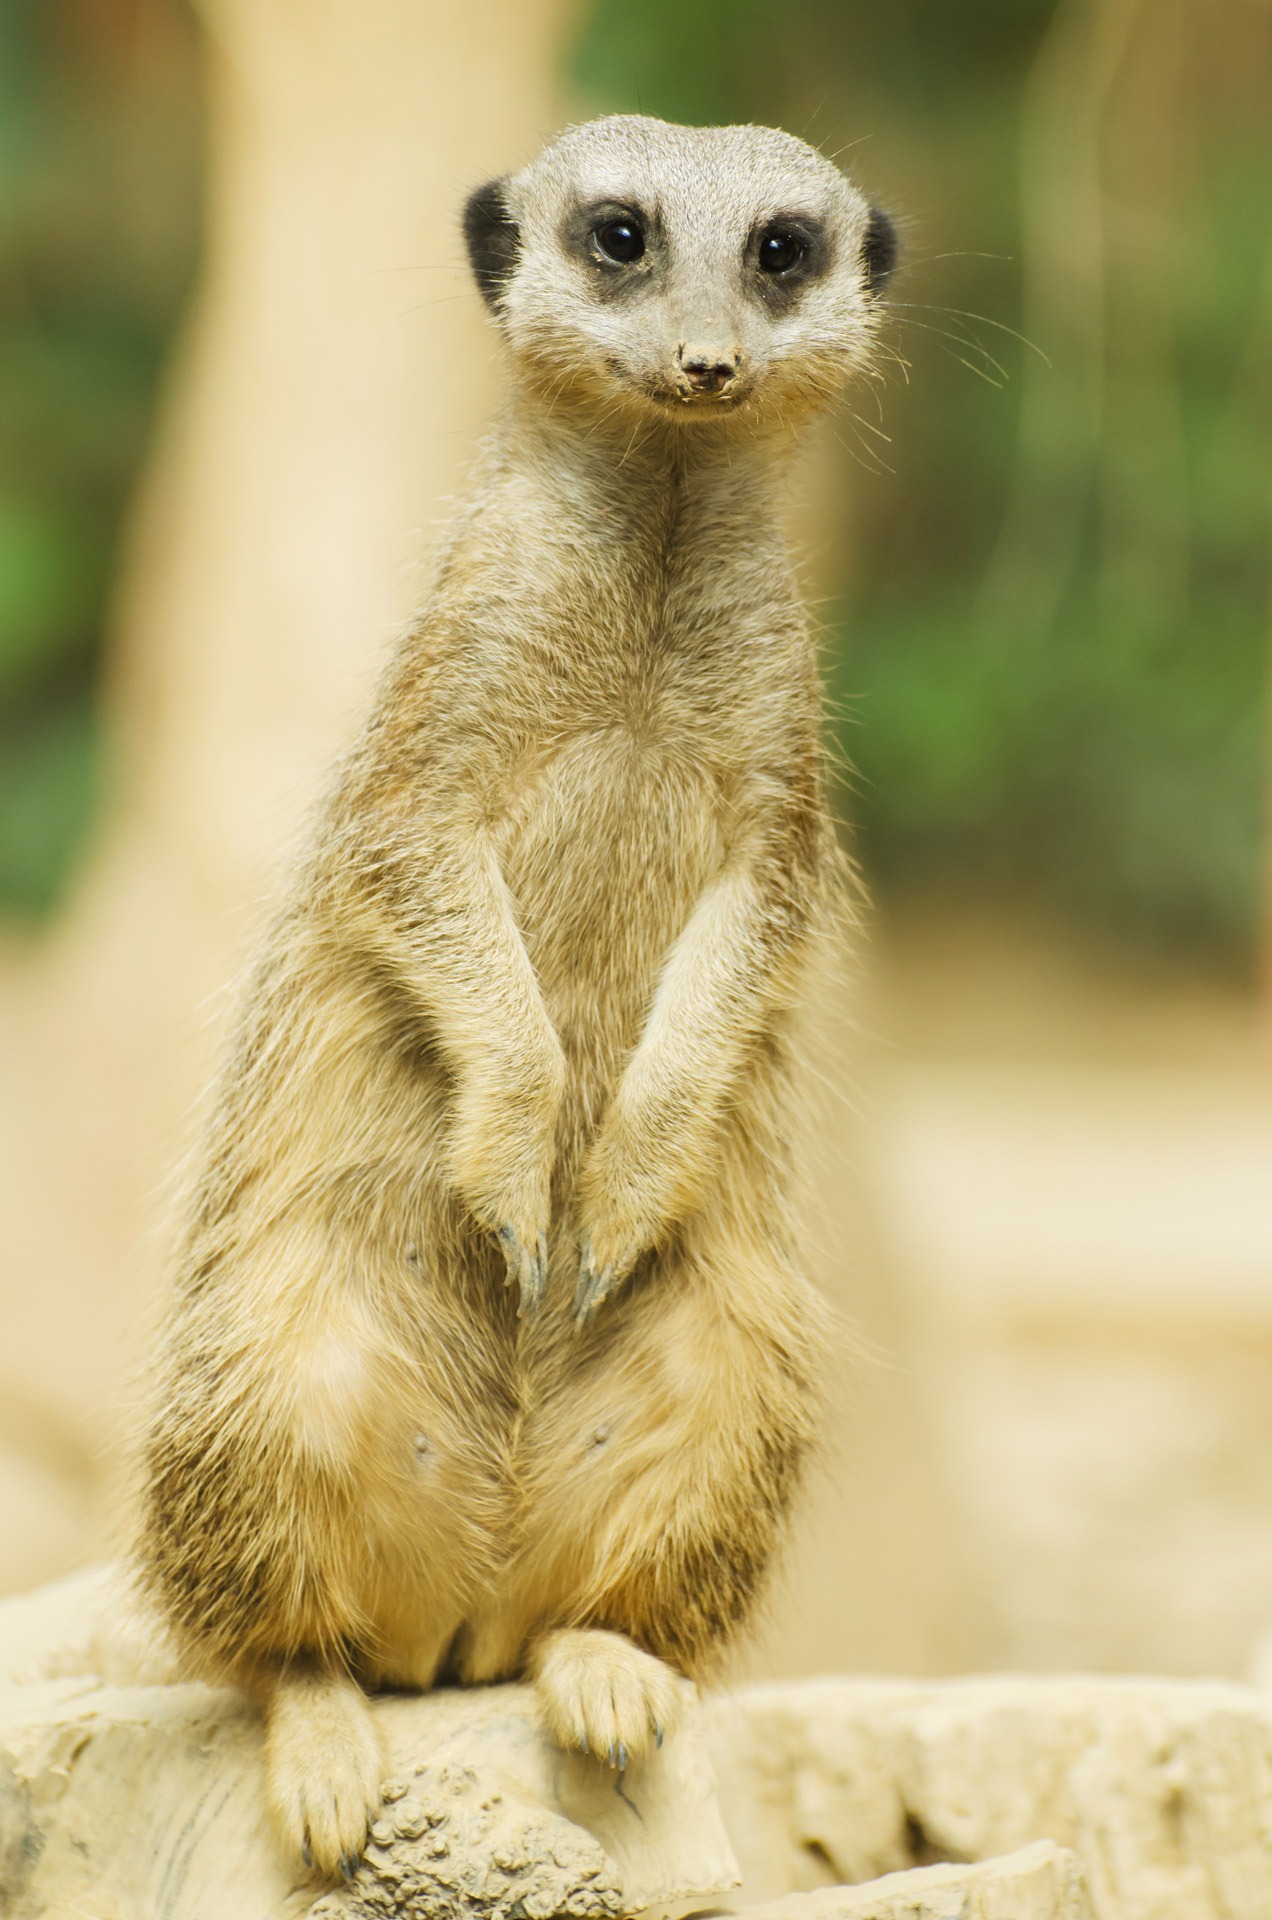
nature, wilderness, desert, animal, cute, lookout, wildlife, wild, sitting, natural, small, africa, mammal, fauna, upright, southern, south, face, eyes, whiskers, snout, vertebrate, creature, guard, african, meerkat, suricatta, suricata, mongoose, alert, watchful, suricate, kalahari